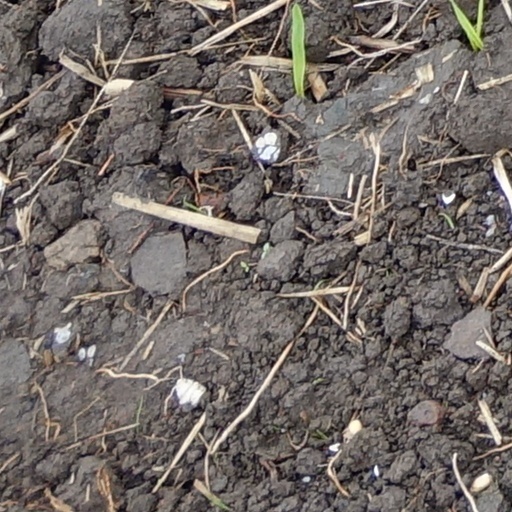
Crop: wheat